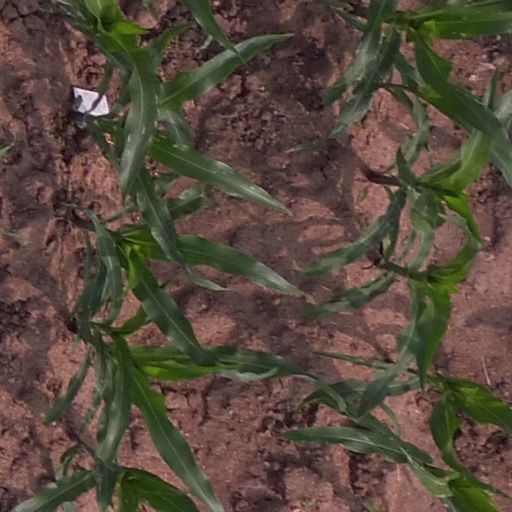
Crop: maize; corn